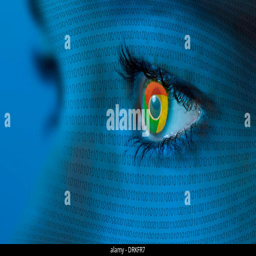
eye of a woman in closeup , computer numerical series with logo in her eye